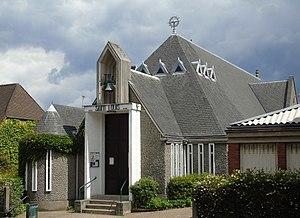
Chapelle Saint-Louis de Suresnes.
L'histoire de Suresnes, commune de la banlieue ouest de Paris, est particulièrement liée à sa position géographique singulière, entre la Seine et le mont Valérien, l'un des points les plus élevés de l'agglomération parisienne. Ses activités économiques se développent ainsi historiquement en lien avec cet environnement, de la pêche sur le fleuve, en passant par la culture de la vigne sur les coteaux, l'industrie automobile et aéronautique le long de la Seine et, depuis la création du centre d'affaires de La Défense dans les communes voisines de Courbevoie et de Puteaux, par l'accueil de sièges de grandes entreprises.
La chapelle Saint-Louis est une église située 83 rue Voltaire à Suresnes.